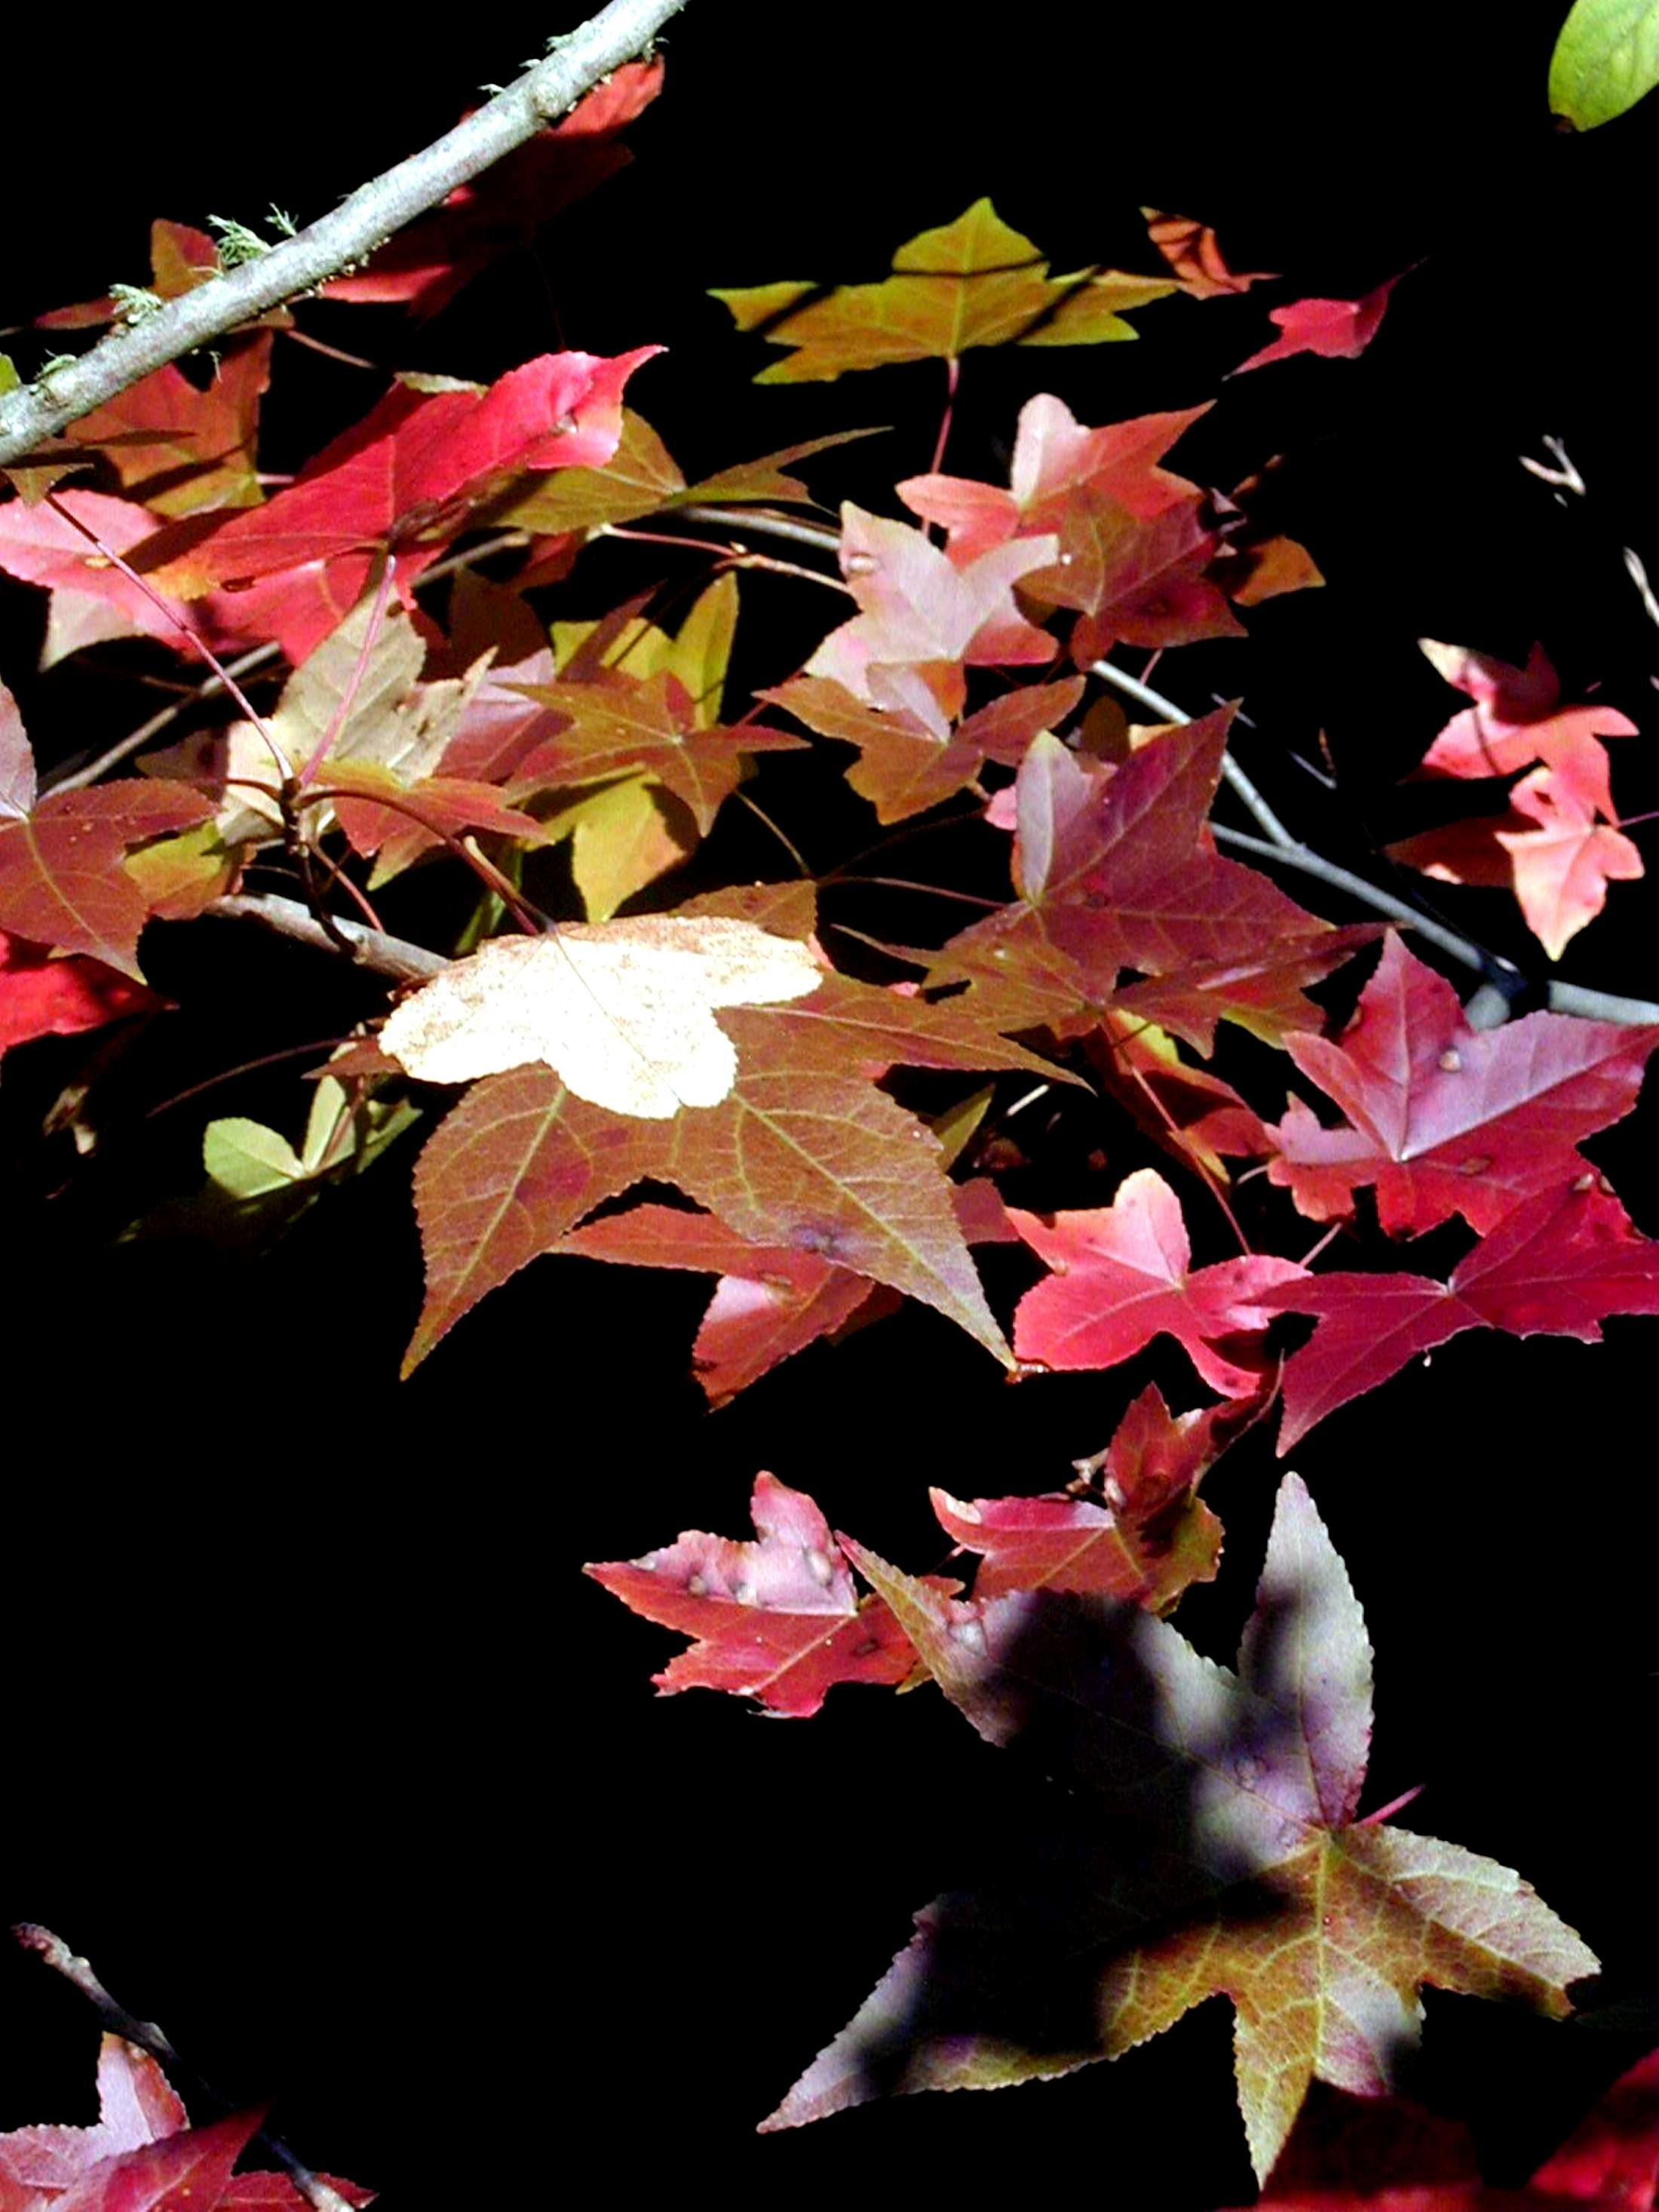
tree, nature, forest, branch, blossom, plant, leaf, fall, flower, petal, green, red, color, autumn, botany, yellow, flora, season, flowering plant, land plant